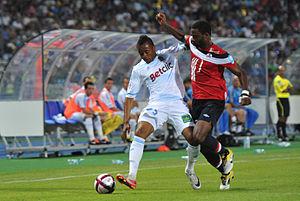
La liste des finales de l'Olympique de Marseille retrace l'ensemble des matchs qui ont permis au club de remporter une coupe ou au contraire d'assister au sacre de son adversaire. Ces finales sont très présentes dans l'identité et la continuité du club comme en témoignent les trente-cinq finales nationales et internationales atteintes dans son histoire, la première jouée étant celle du Championnat de France USFSA 1919, et la dernière, celle de la Ligue Europa 2017-2018. Le club dispute par ailleurs au moins une finale à chaque décennie depuis les années 1910.
Le Trophée des champions est un match qui oppose, sur le modèle de la Supercoupe, le champion de France en titre et le vainqueur de la Coupe de France en titre ou le champion à son dauphin en championnat en cas de doublé Coupe-Championnat.